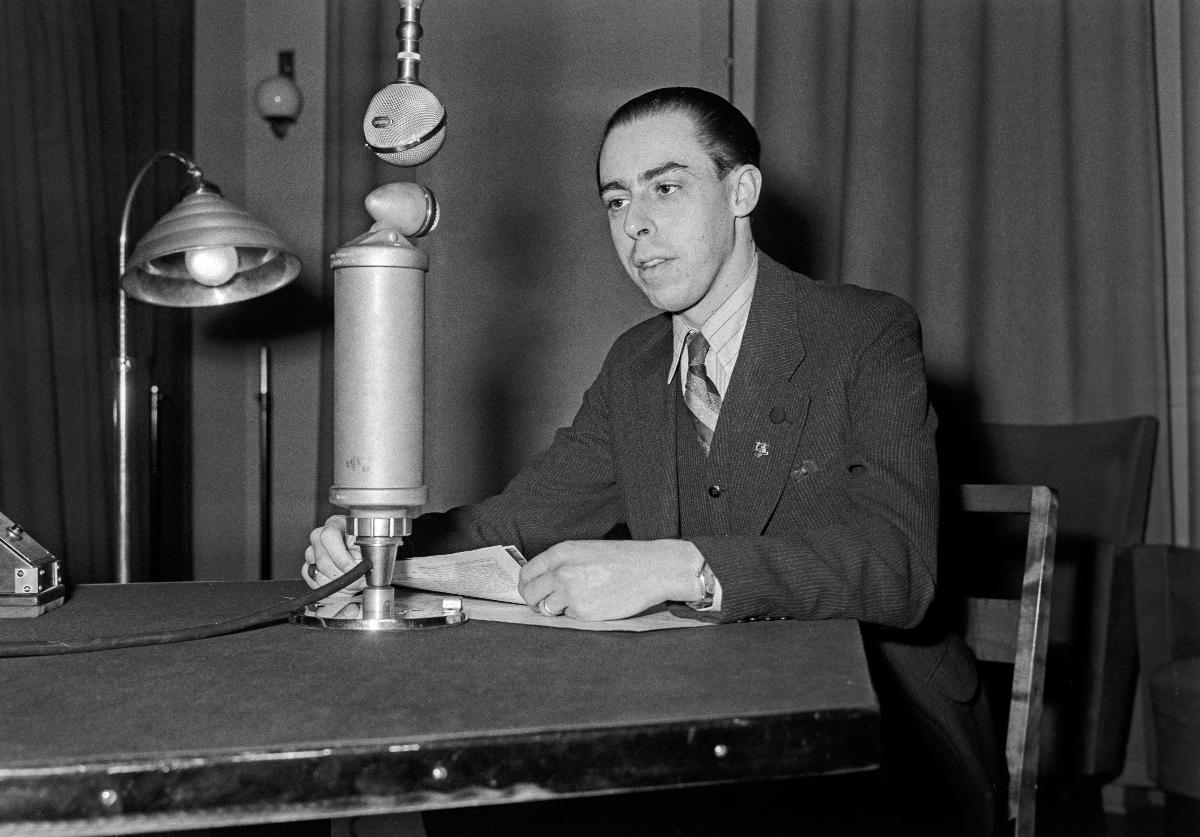
Carl-Erik Creutz
Carl-Erik Creutz
sisällön kuvaus: Ääniä Yleisradiossa 1940. Suomen yleisradion radiojuontaja Carl-Erik Creutz. content description: Voices at Finnish Broadcasting Company Yleisradio 1940. Radio program leader Carl-Erik Creutz. innehållsbeskrivning: Röster i Rundradion 1940. Radioprogramledare vid Finlands rundradio Carl-Erik Creutz.
Kuvaaja: Sundström, Hugo, kuvaaja
Vuosi: 1940
Paikka: Suomi, Uusimaa, Helsinki
Aiheet: Creutz, Carl-Erik; radio (joukkoviestimet); toimittajat (media); kuuluttajat; radiojuontajat; juontajat; radioäänet; henkilöstö; mikrofonit; HBL; radio (mass media); journalists; staff; radio; radio voices; editors; persons; microphones; mics; program leaders; radio (massmedier); journalister; personal; radioröster; redaktörer; personer; mikrofoner; radioprogramledare; programledare